Battle of Denbigh Green

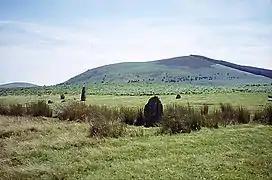
Vaughan's force was seen marching north near Corndon Hill.

Vaughan's forces and their probable destination were reported to Brereton as they marched north over Corndon Hill. He ordered 1,500 horse and a similar number of infantry detached from the siege of Chester to engage them, under Colonel Michael Jones and Adjutant-General James Lothian. Jones reached Ruthin on 30 October, where Thomas Mytton, the Parliamentarian commander for North Wales, assumed overall command.